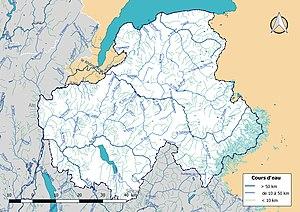
Réseau hydrographique du département de la Haute-Savoie (France).
La liste des cours d'eau de la Haute-Savoie présente les principaux cours d'eau traversant pour tout ou partie le territoire du département français de la Haute-Savoie dans la région Auvergne-Rhône-Alpes. Plus de 800 cours d'eau sont recensés en 2014 dans le référentiel national BD Carthage sur le territoire départemental, dont 48 cours d'eau naturels de longueur supérieure à 10 km.